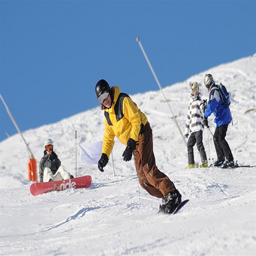
People sliding down a snow covered hill on snowboards.
A bunch of people skiing and snowboarding on a hill.
A snowboarder going down the slope as three other boarders watch.
People are skiing on a snowy white mountain.
Some skiers in action on a snowy hill.